Émile Bravo

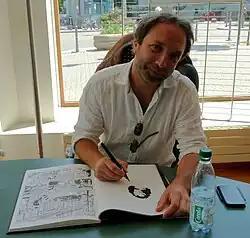
Émile Bravo drawing Spirou at a comics festival in Strasbourg in 2009

Émile Bravo (born 18 September 1964) is a French comics artist.